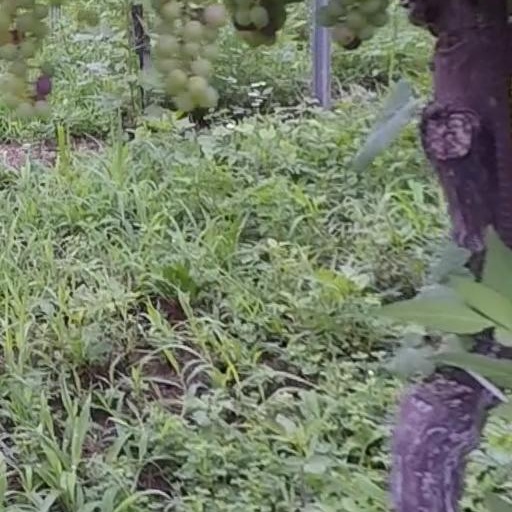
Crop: grape